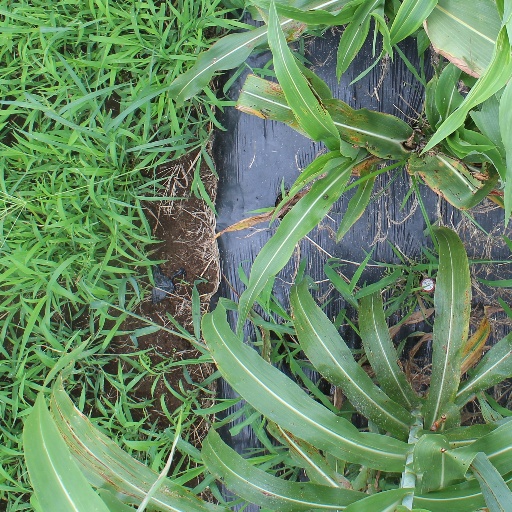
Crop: sorghum